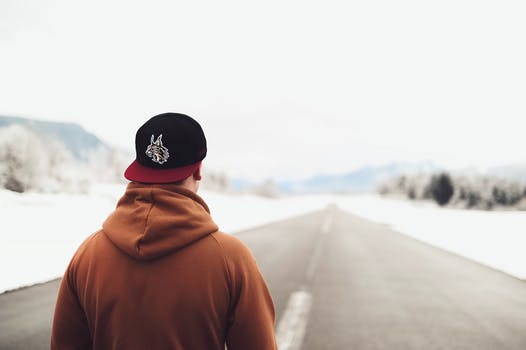
Label: No Watermark